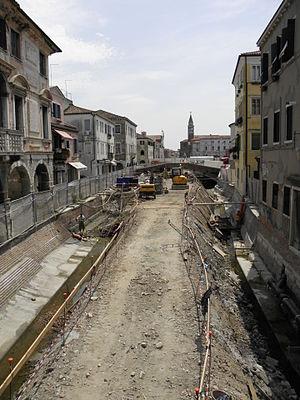
Le projet MOSE est un ouvrage en cours de réalisation qui prévoit un système intégré de défense formé de rangées de vannes mobiles escamotables permettant d’isoler la lagune de Venise de la mer Adriatique durant les phénomènes de hautes marées dépassant un niveau établi et jusqu’à un niveau maximum de 3 mètres. Cet ouvrage, qui s’associe à d’autres interventions complémentaires comme la consolidation du littoral, la surélévation des rives et des pavages et la requalification environnementale de la lagune, devrait permettre de défendre Venise contre les phénomènes extrêmes comme les inondations et éviter sa dégradation morphologique, qui provoque l’envahissement progressif de la lagune par la mer et l’affaissement du sol.